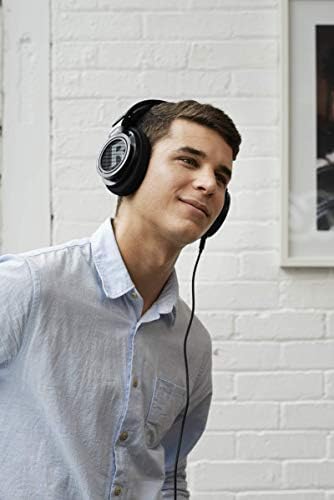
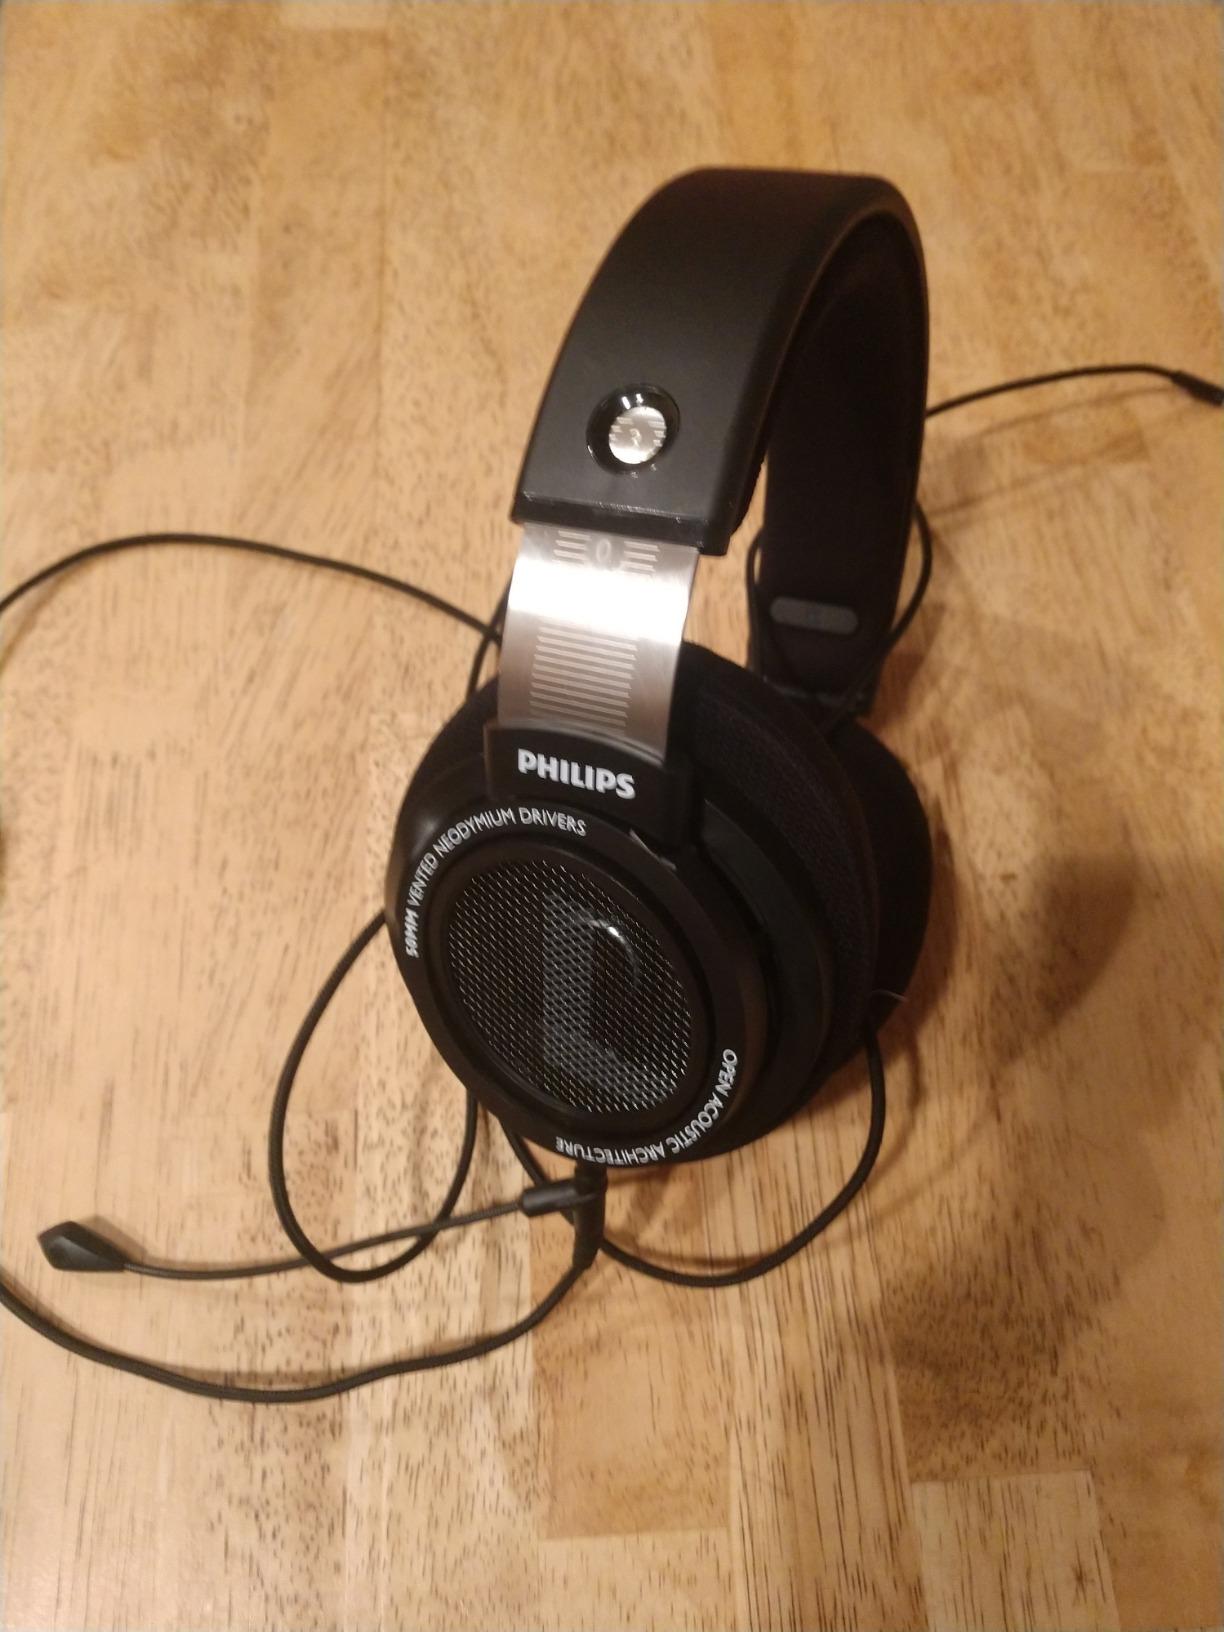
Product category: headphones
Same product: yes